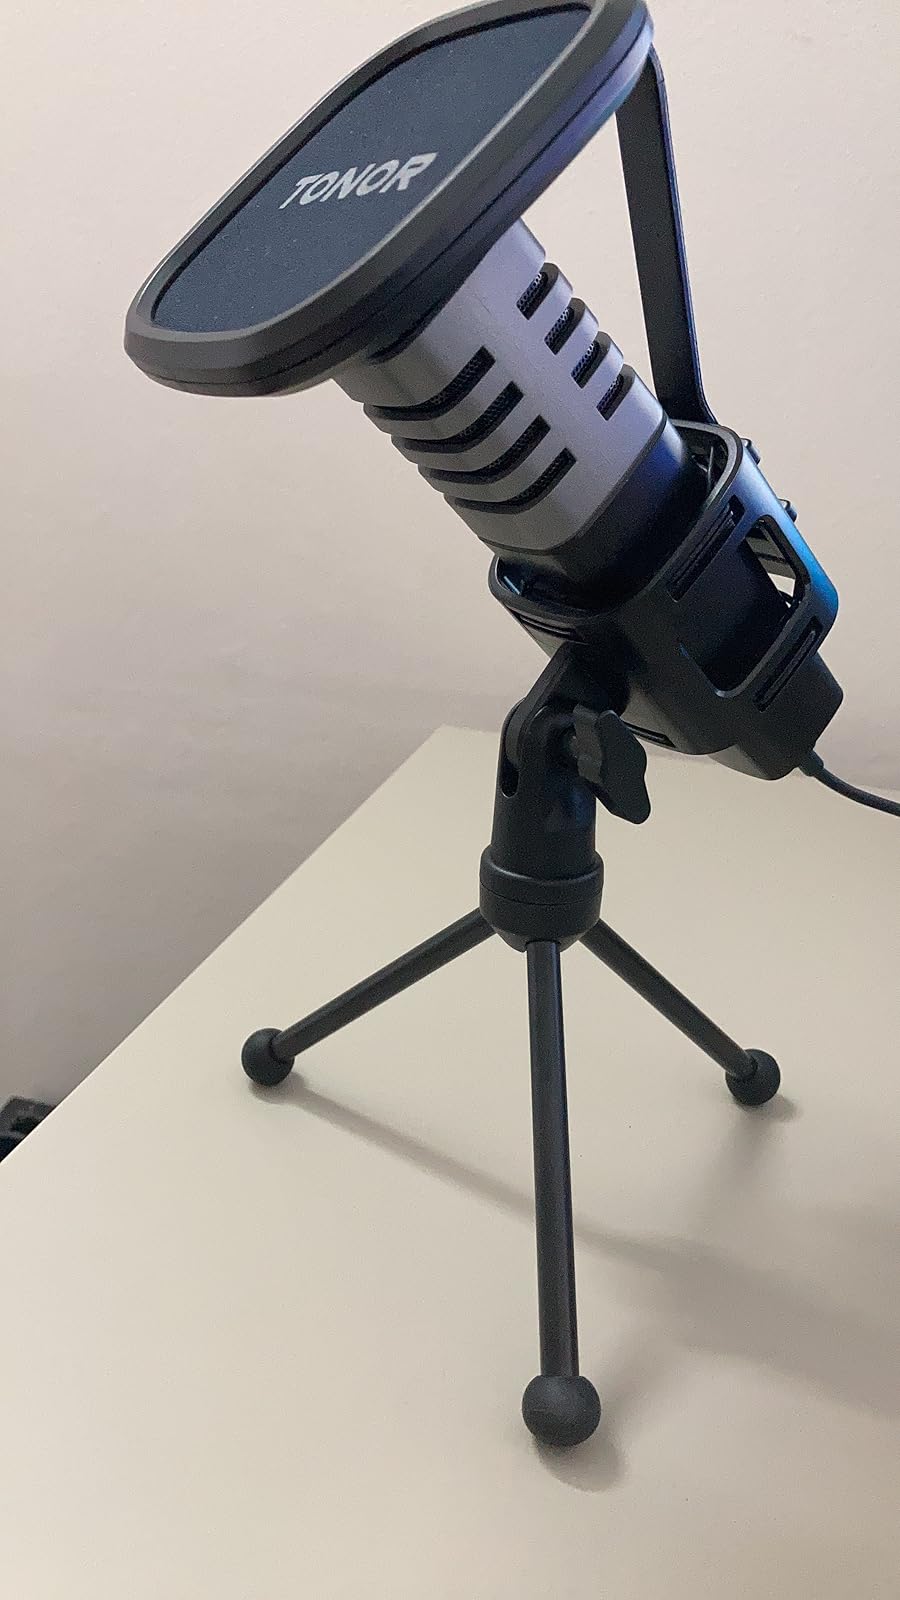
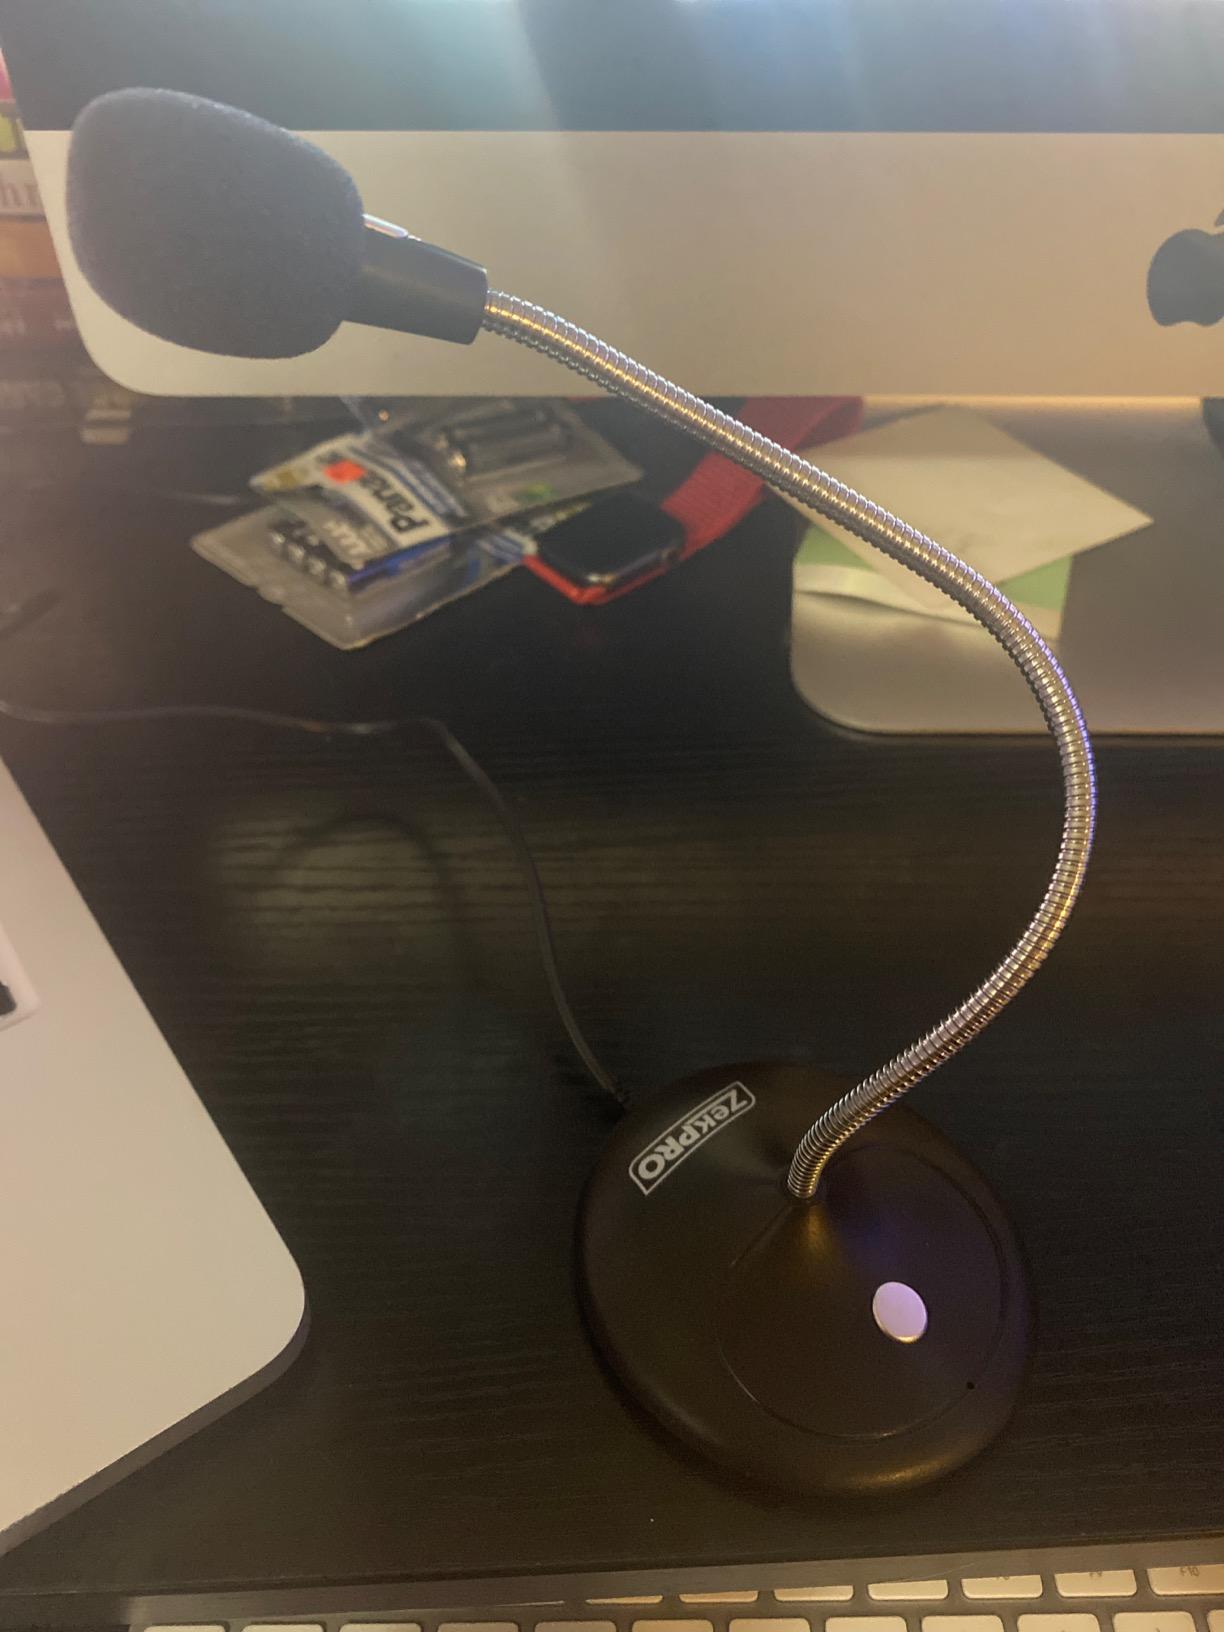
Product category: microphone
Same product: no